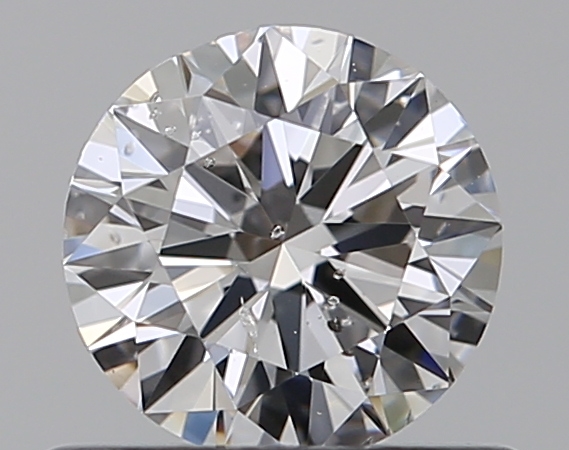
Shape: round
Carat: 0.5
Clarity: SI2
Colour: E
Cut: EX
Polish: EX
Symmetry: VG
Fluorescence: N
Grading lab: GIA
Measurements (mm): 5.05 x 5.11 x 3.11